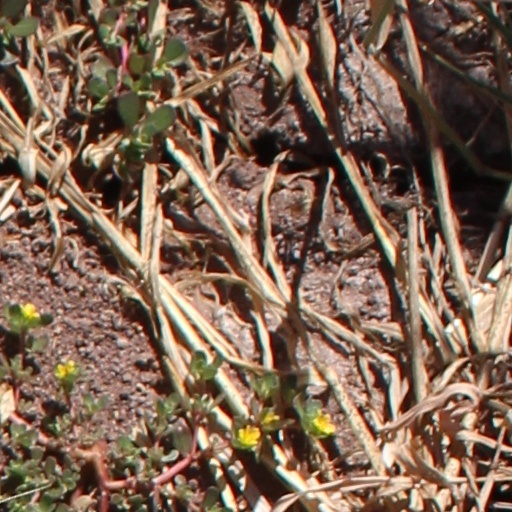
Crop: wheat